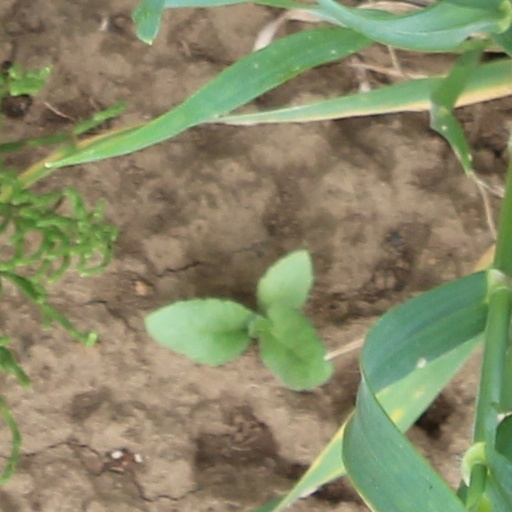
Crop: wheat